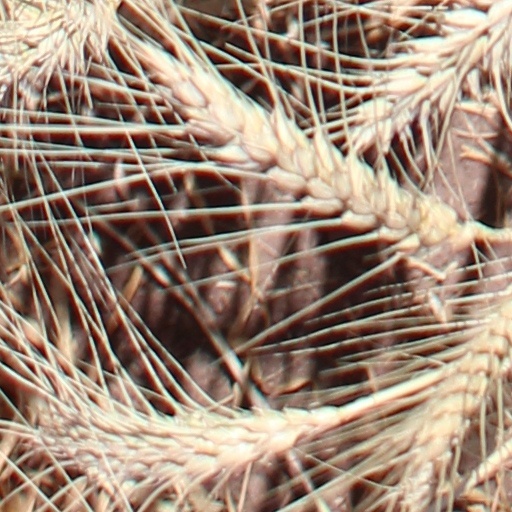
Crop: wheat